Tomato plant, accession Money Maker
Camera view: vertical (180 deg); turntable rotation: 0 degrees
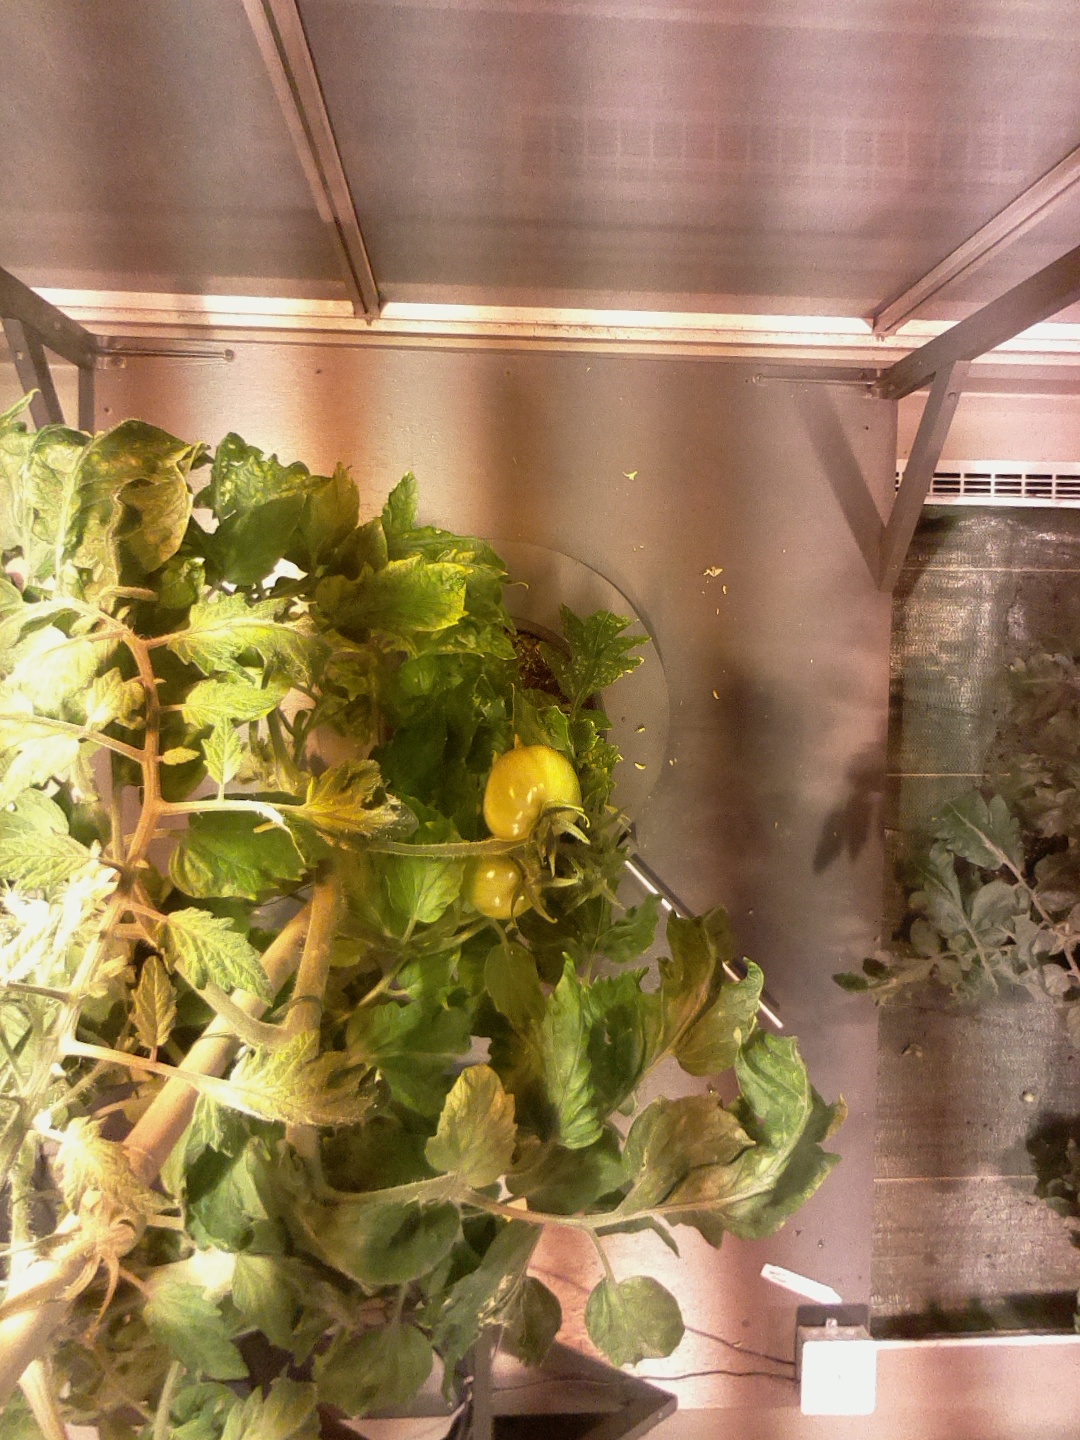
BBCH growth stage 75: 50%-60% of final fruit size